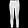
Label: Trouser